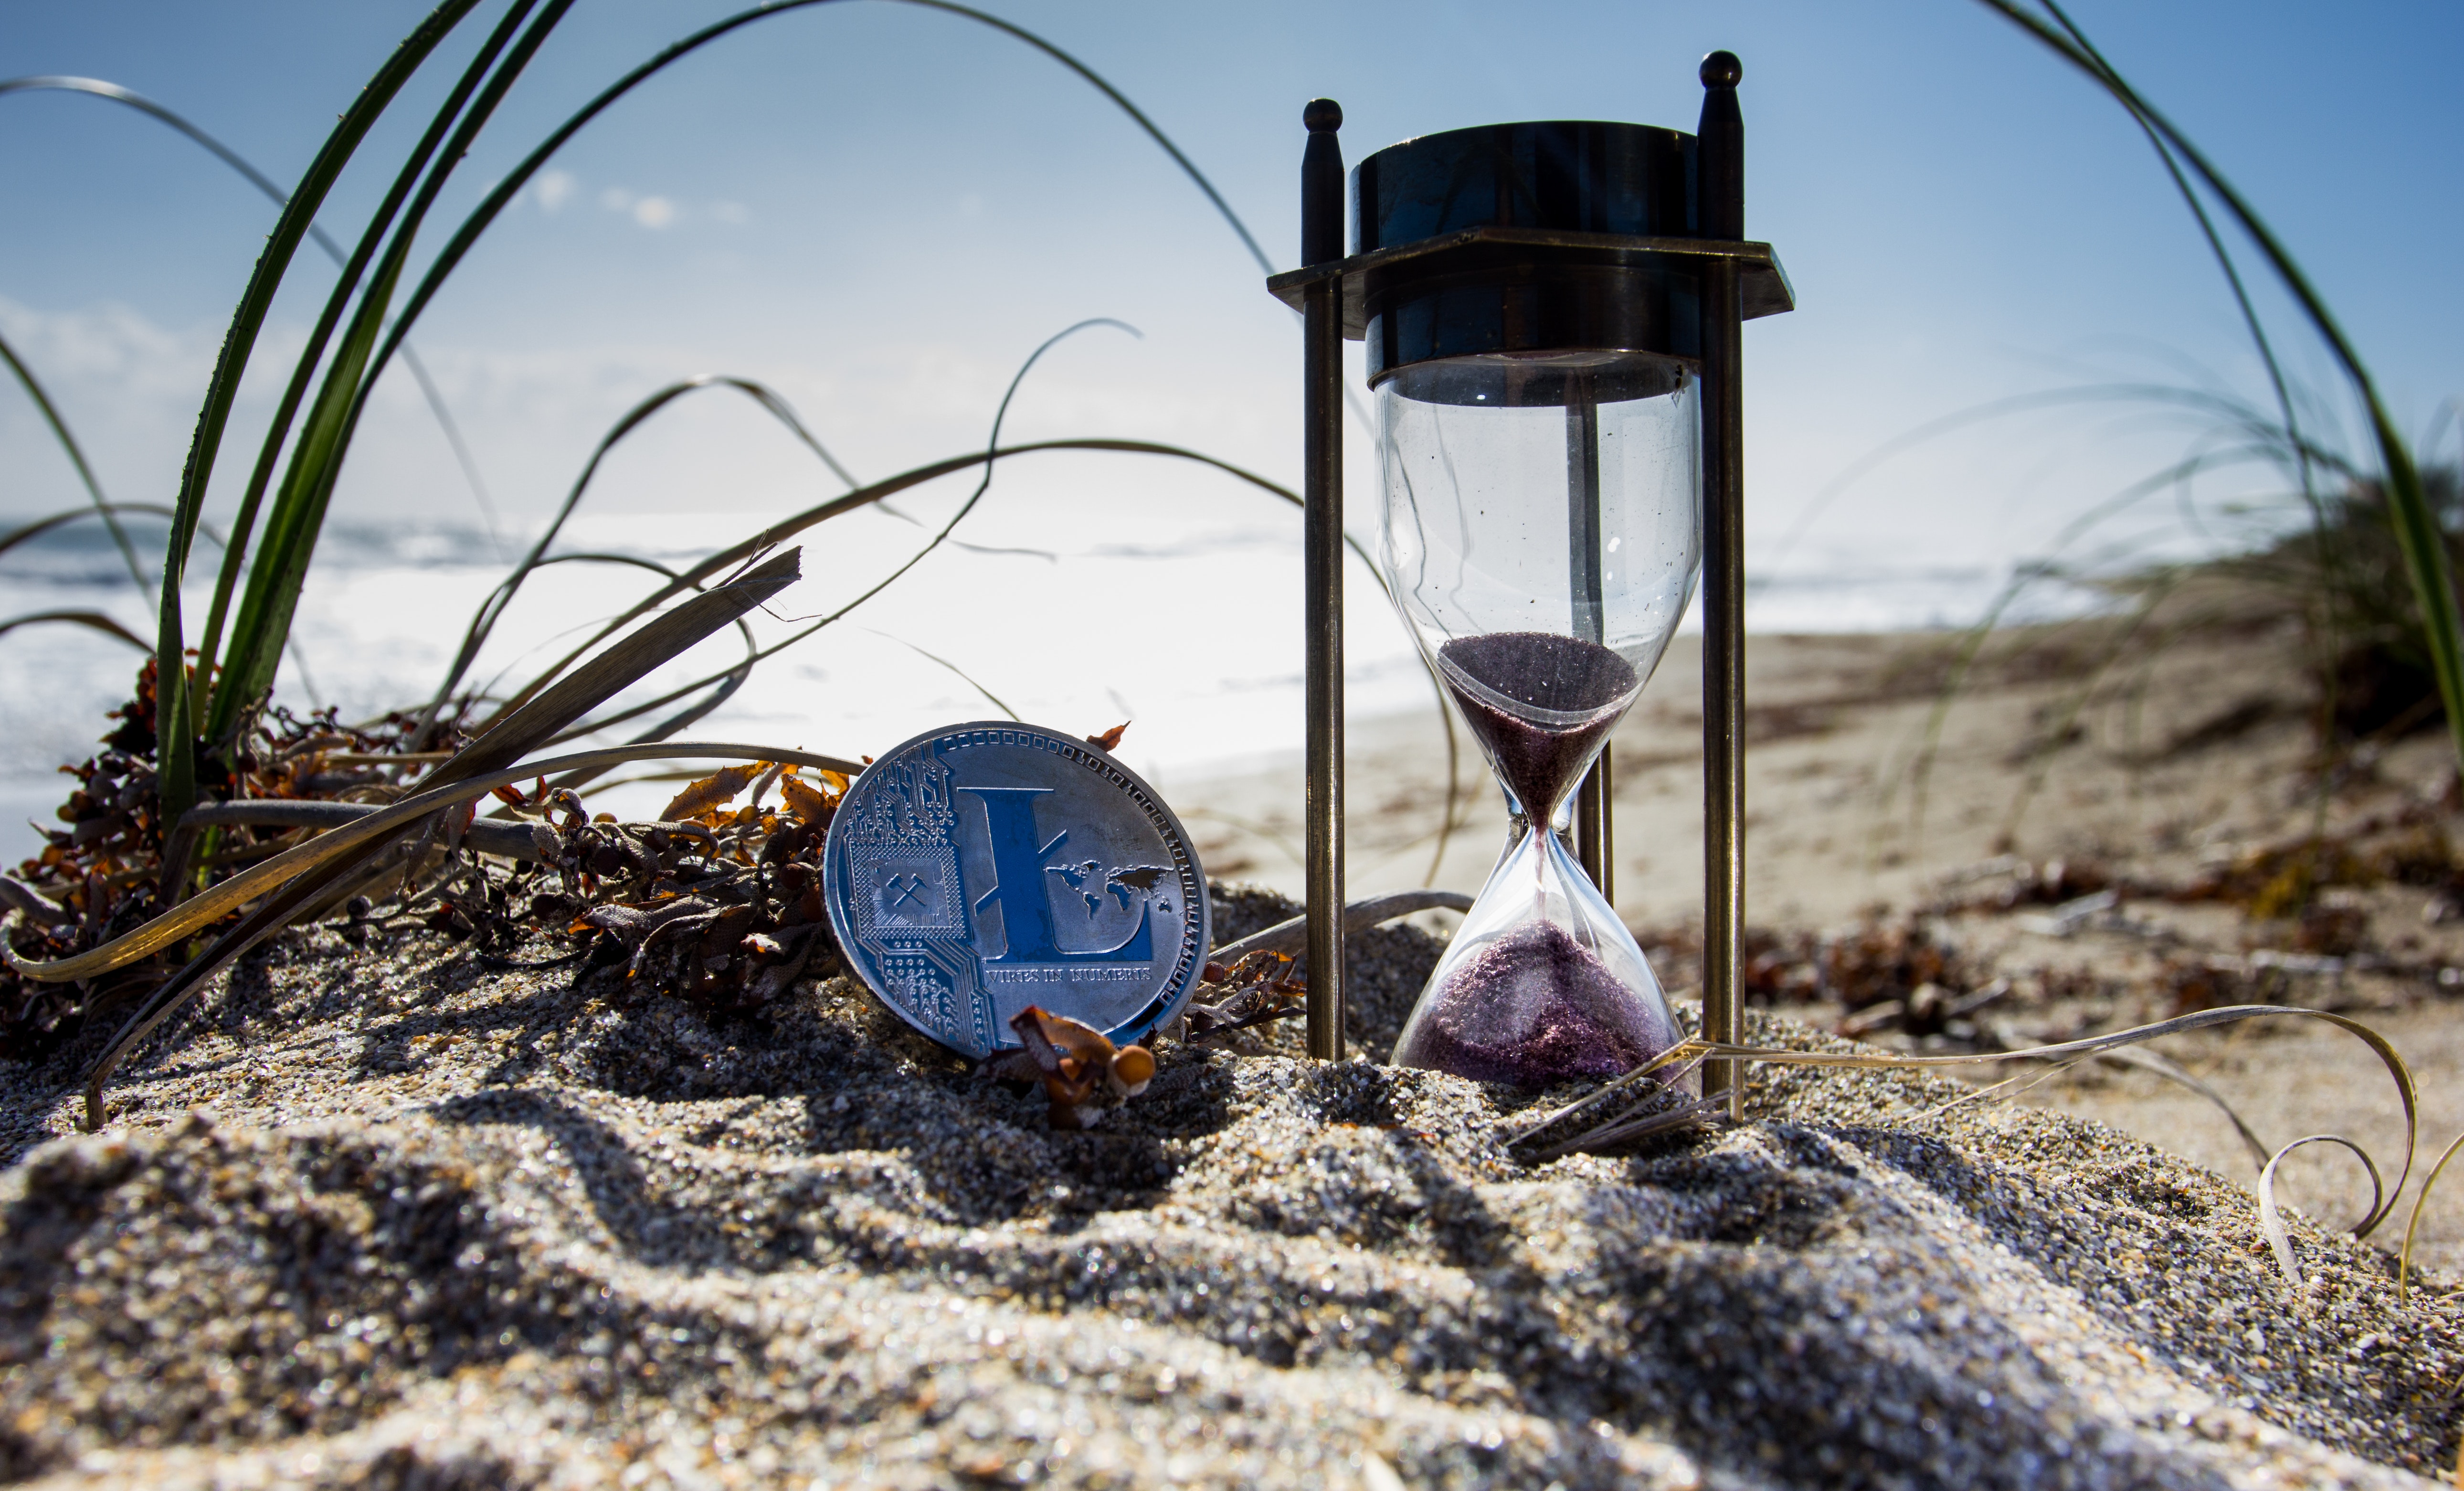
sand, cobalt blue, hourglass, water, glass, eyewear, glasses, photography, soil, measuring instrument, vacation